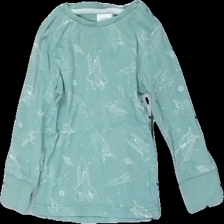
View: front
Type: Top
Category: Children
Brand: Not in the list
Brand text on label: Åhlens
Colors: White, Green
Material: 100% Cotton
Pattern: Other
Cut: Regular
Size: 86
Season: All
Price range: 50-100
Recommended usage: Reuse